Brétigny, Eure

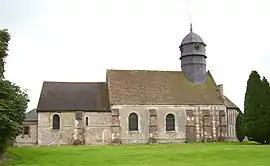
The church in Brétigny

Brétigny is a commune in the Eure department and Normandy region of France.